Wave Single Championship

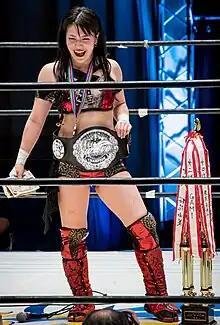
Suzu Suzuki with the title in July 2022.

Gami then announced that the inaugural champion would be determined in a four-woman single-elimination "Regina di Wave" tournament, which would include three former winners of Catch the Wave; Ayumi Kurihara (winner of the 2012 tournament), Kana (2011) and Yumi Ohka (2009), and the winner of a one-night Zan-1 tournament, a three-round tournament, which included a battle royal, a rock-paper-scissors round and a fan vote. Gami herself was also a former Catch the Wave winner from 2010, but decided not to put herself in the title tournament. On December 16, Misaki Ohata won the Zan-1 tournament to earn the fourth and final spot in the title tournament. On January 23, 2013, a random draw decided that in the first round of the tournament on February 17, Ayumi Kurihara would face Kana, while Misaki Ohata would face Yumi Ohka. The finals of the tournament were set to take place on March 17. On February 16, Wave announced that Kurihara had suffered a nasal and orbital floor fracture and would be forced to pull out of the tournament. She would be replaced by Mio Shirai, who had finished second in the Zan-1 tournament. In the following day's semifinal matches, Kana defeated Shirai, while Ohka defeated Ohata. However, it was announced that if Kurihara was able to return to the ring by March 17, she would get to wrestle Kana for a spot in the finals. On March 7, Kurihara announced that she was going to make her return for the match against Kana. In order to prevent Ohka from having the advantage of having to wrestle only one match on March 17, she was put in a non-tournament match against Gami. On March 17, Kana defeated Kurihara to hold on to her spot in the finals of the tournament. Later that same day, Ohka defeated Kana in the finals to win the tournament and become the inaugural Wave Single Champion.